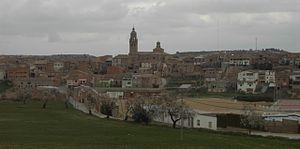
La Granadella est une commune espagnole de la province de Lérida, en Catalogne, de la comarque de Garrigues.